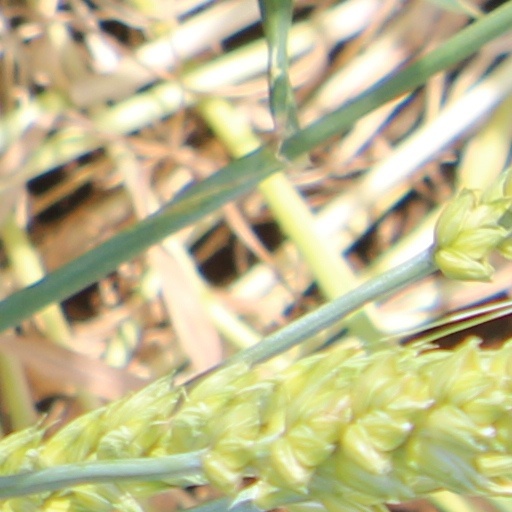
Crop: wheat